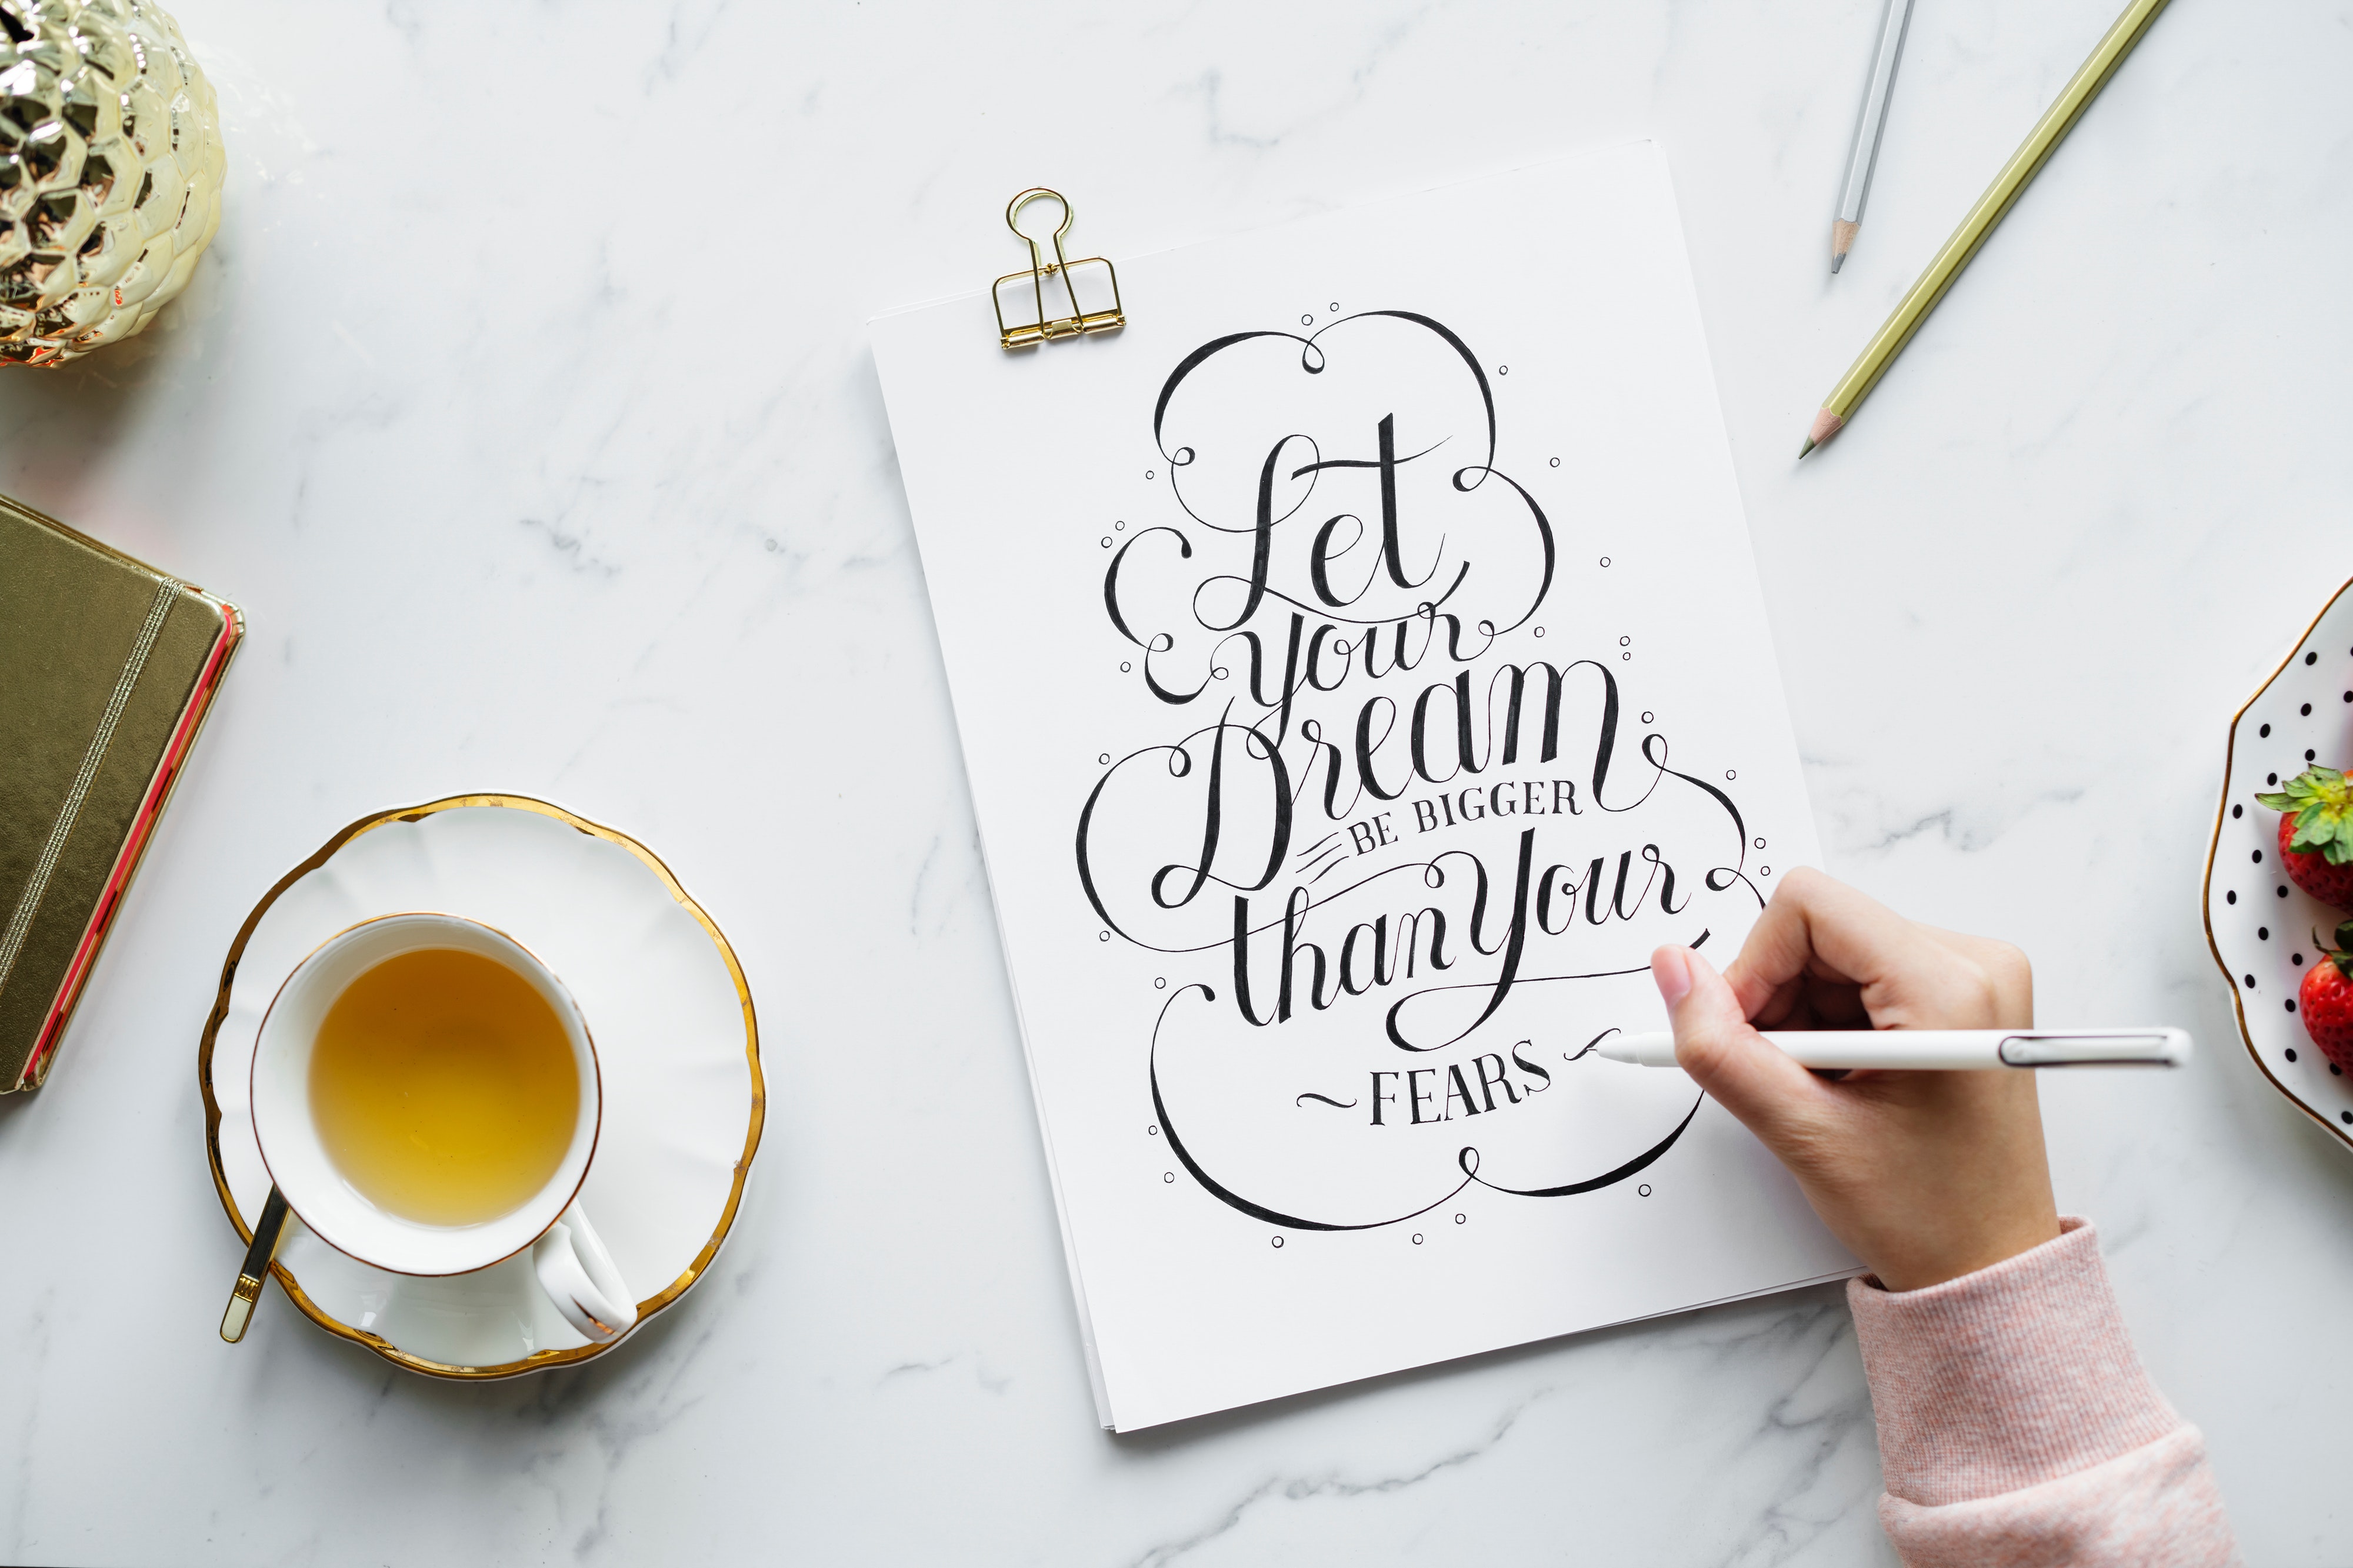
calligraphy, yellow, font, illustration, food, breakfast, art, drawing, tableware, cup